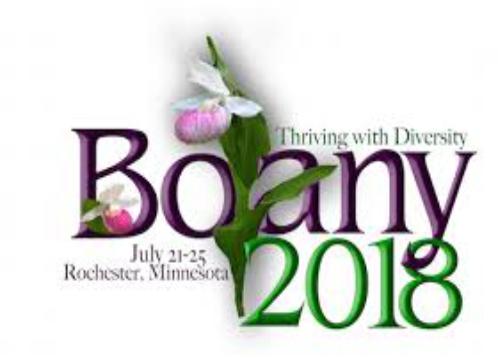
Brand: Botany
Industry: Others